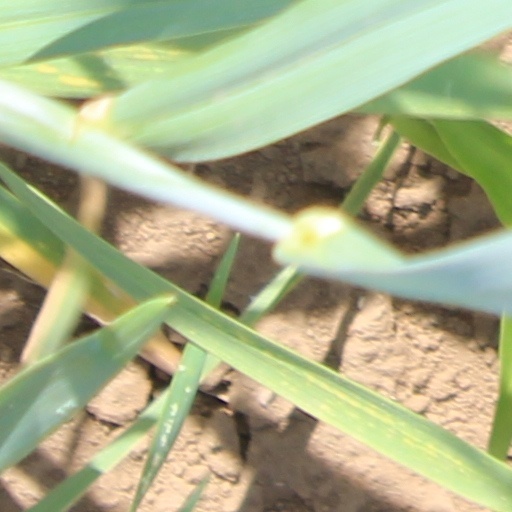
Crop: wheat